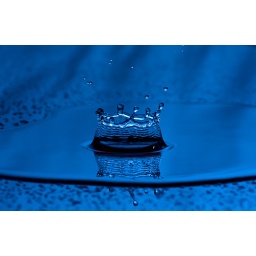
Exploding water in blue